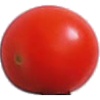
Label: Tomato Cherry Red 1